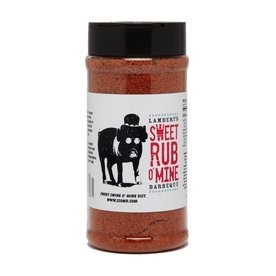
Item Name: Lambert's Sweet Rub O' Mine - 6.5 Ounce Shaker Jar - 3 Pack
Bullet Point: 3 - 6.5oz Containers
Product Description: Lambert's
Value: 3.0
Unit: Count

Price: 13.68